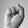
ASL letter: S